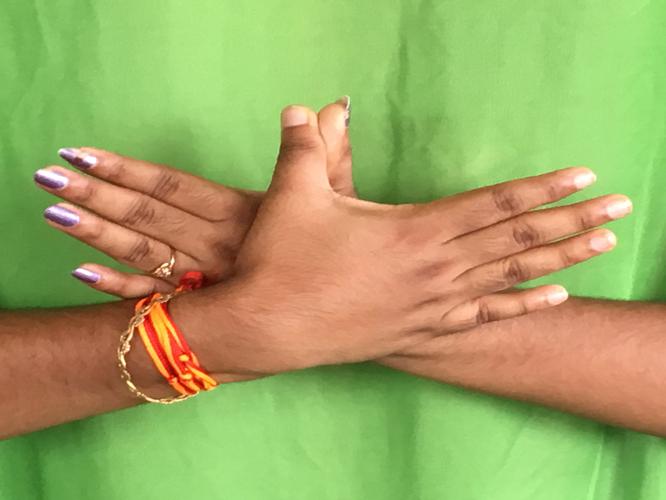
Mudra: Garuda
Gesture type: double_hand